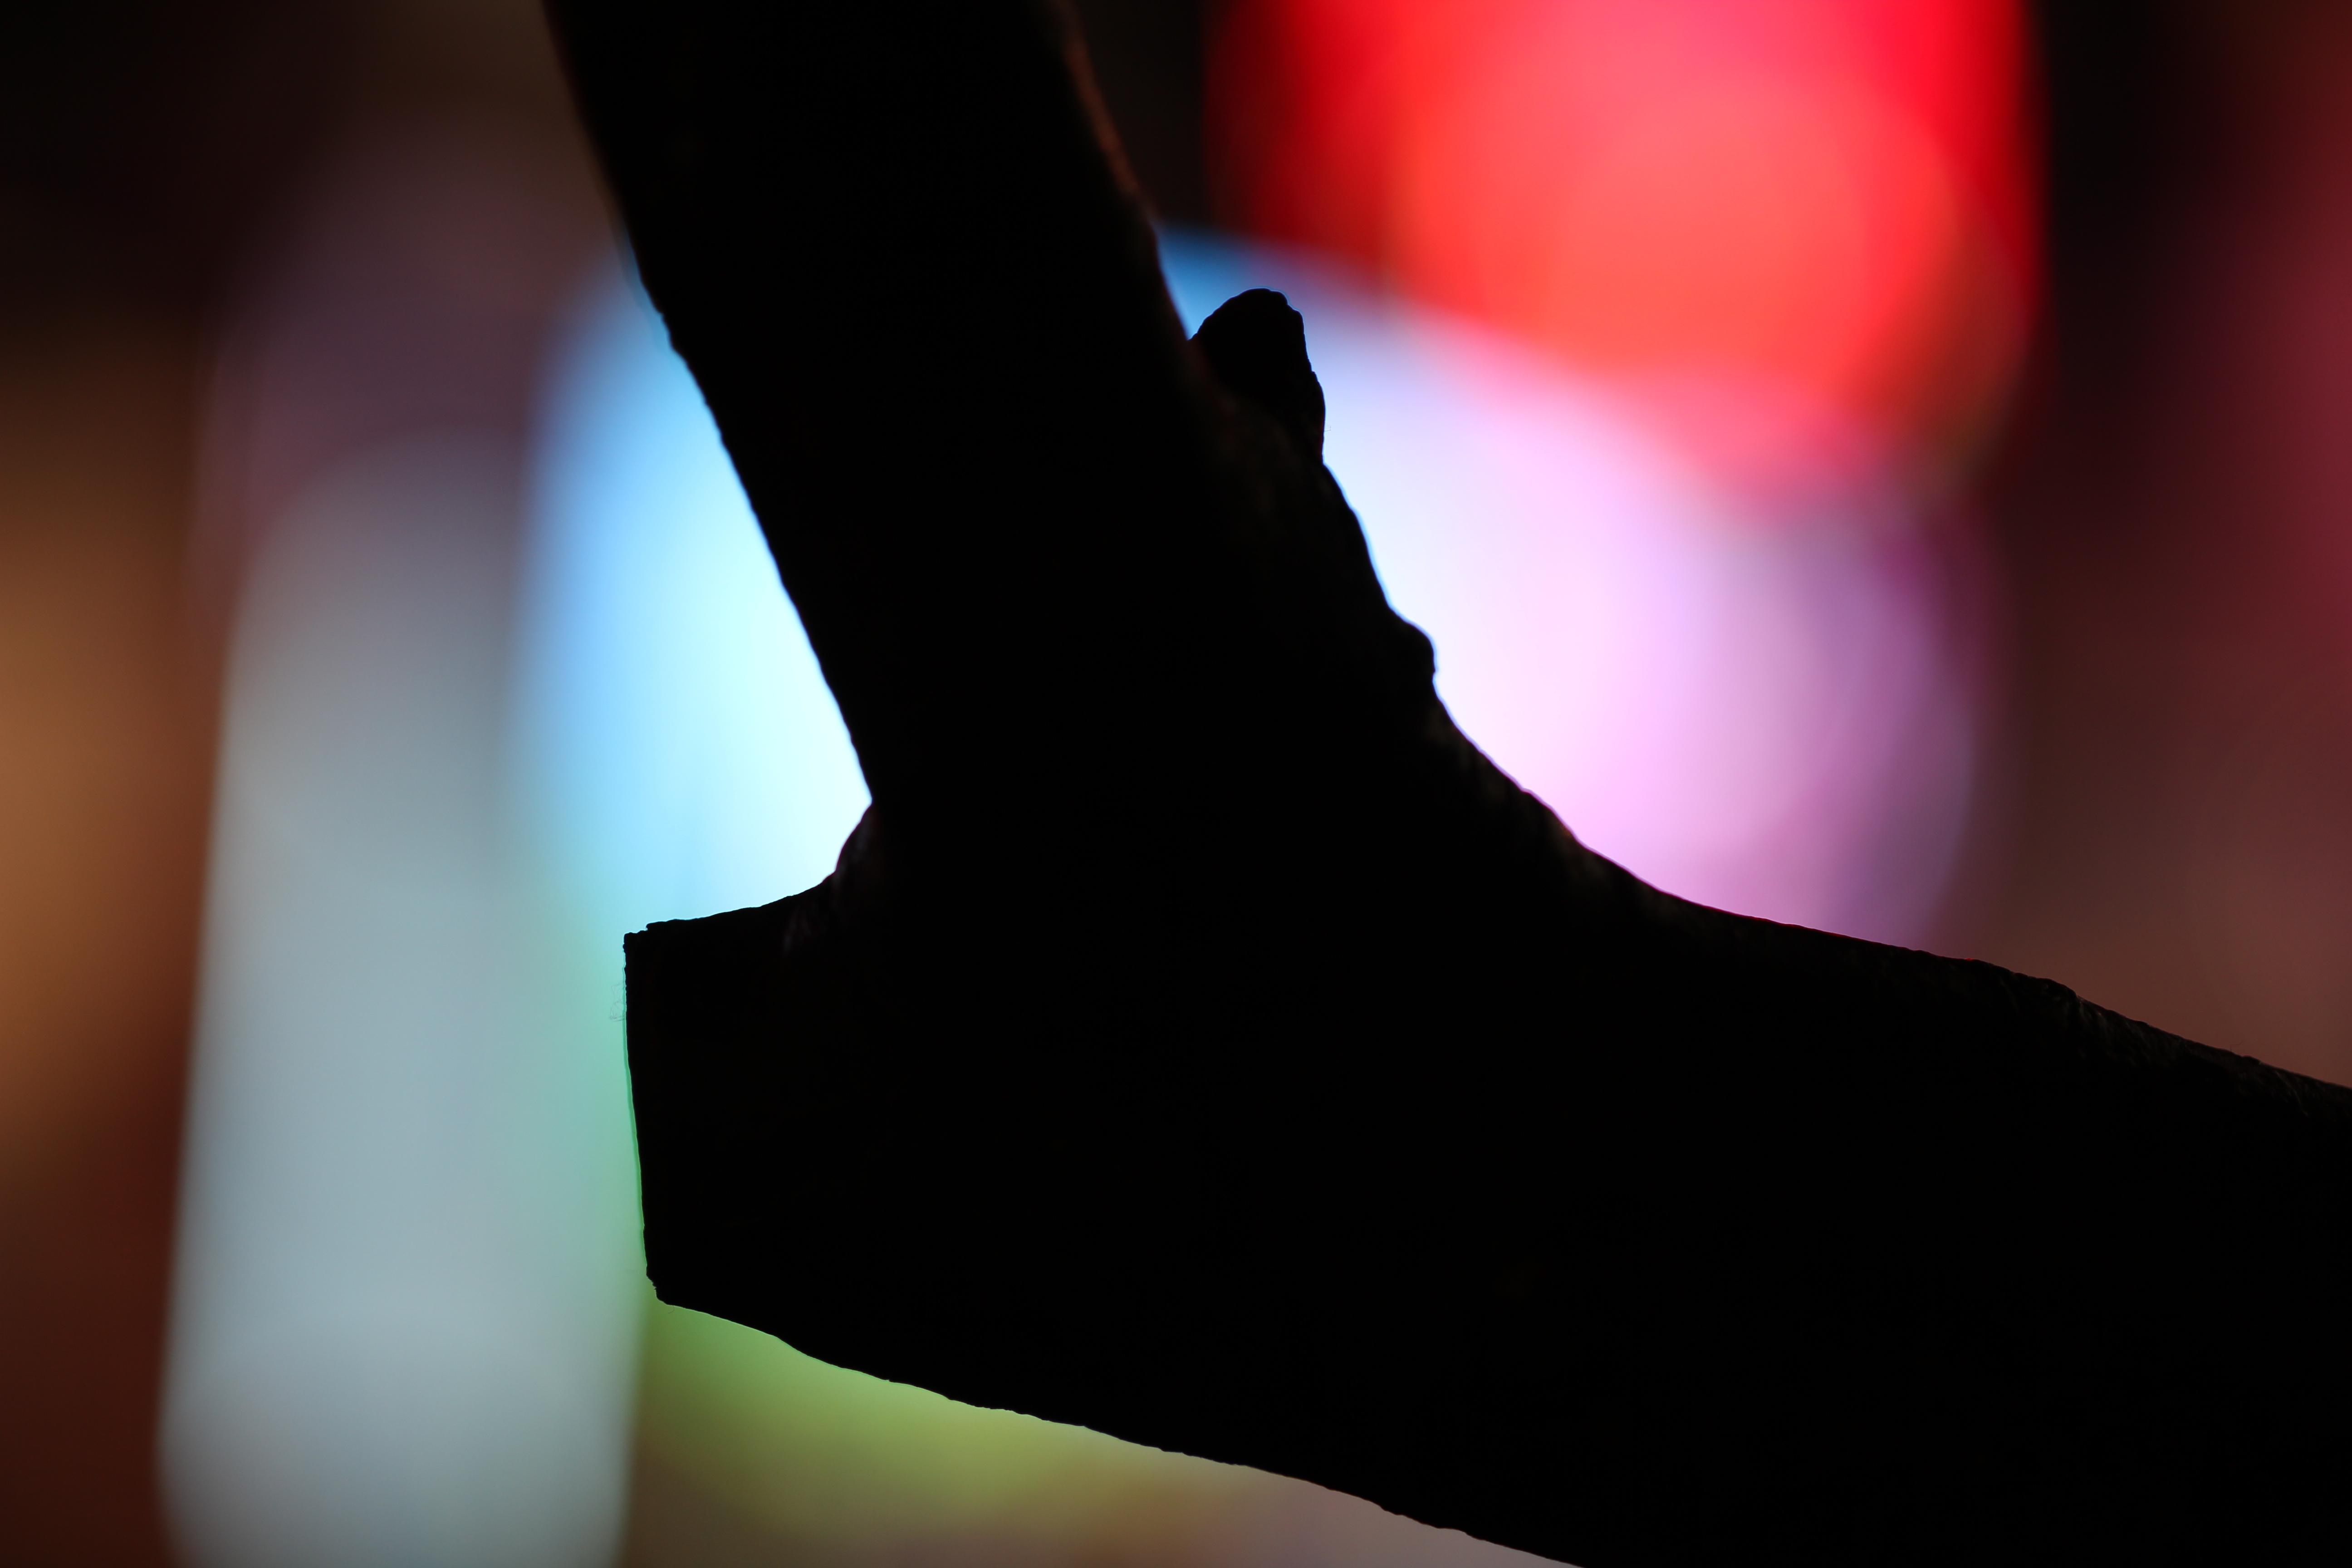
hand, tree, branch, light, leg, finger, red, color, darkness, black, arm, close up, timessquare, sense